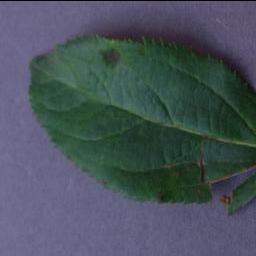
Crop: apple
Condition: scab